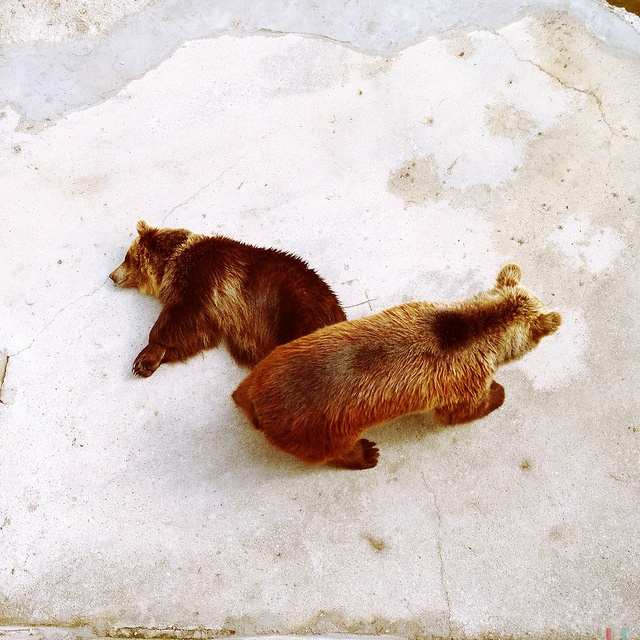
Two bears are laying down on the ice.
two bears one laying one walking on concrete
Two small bears are on top of a piece of stone.
One brown bear laying down on a rock and another bear walking
Two bears together on a stone concrete platform.